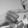
ASL letter: G